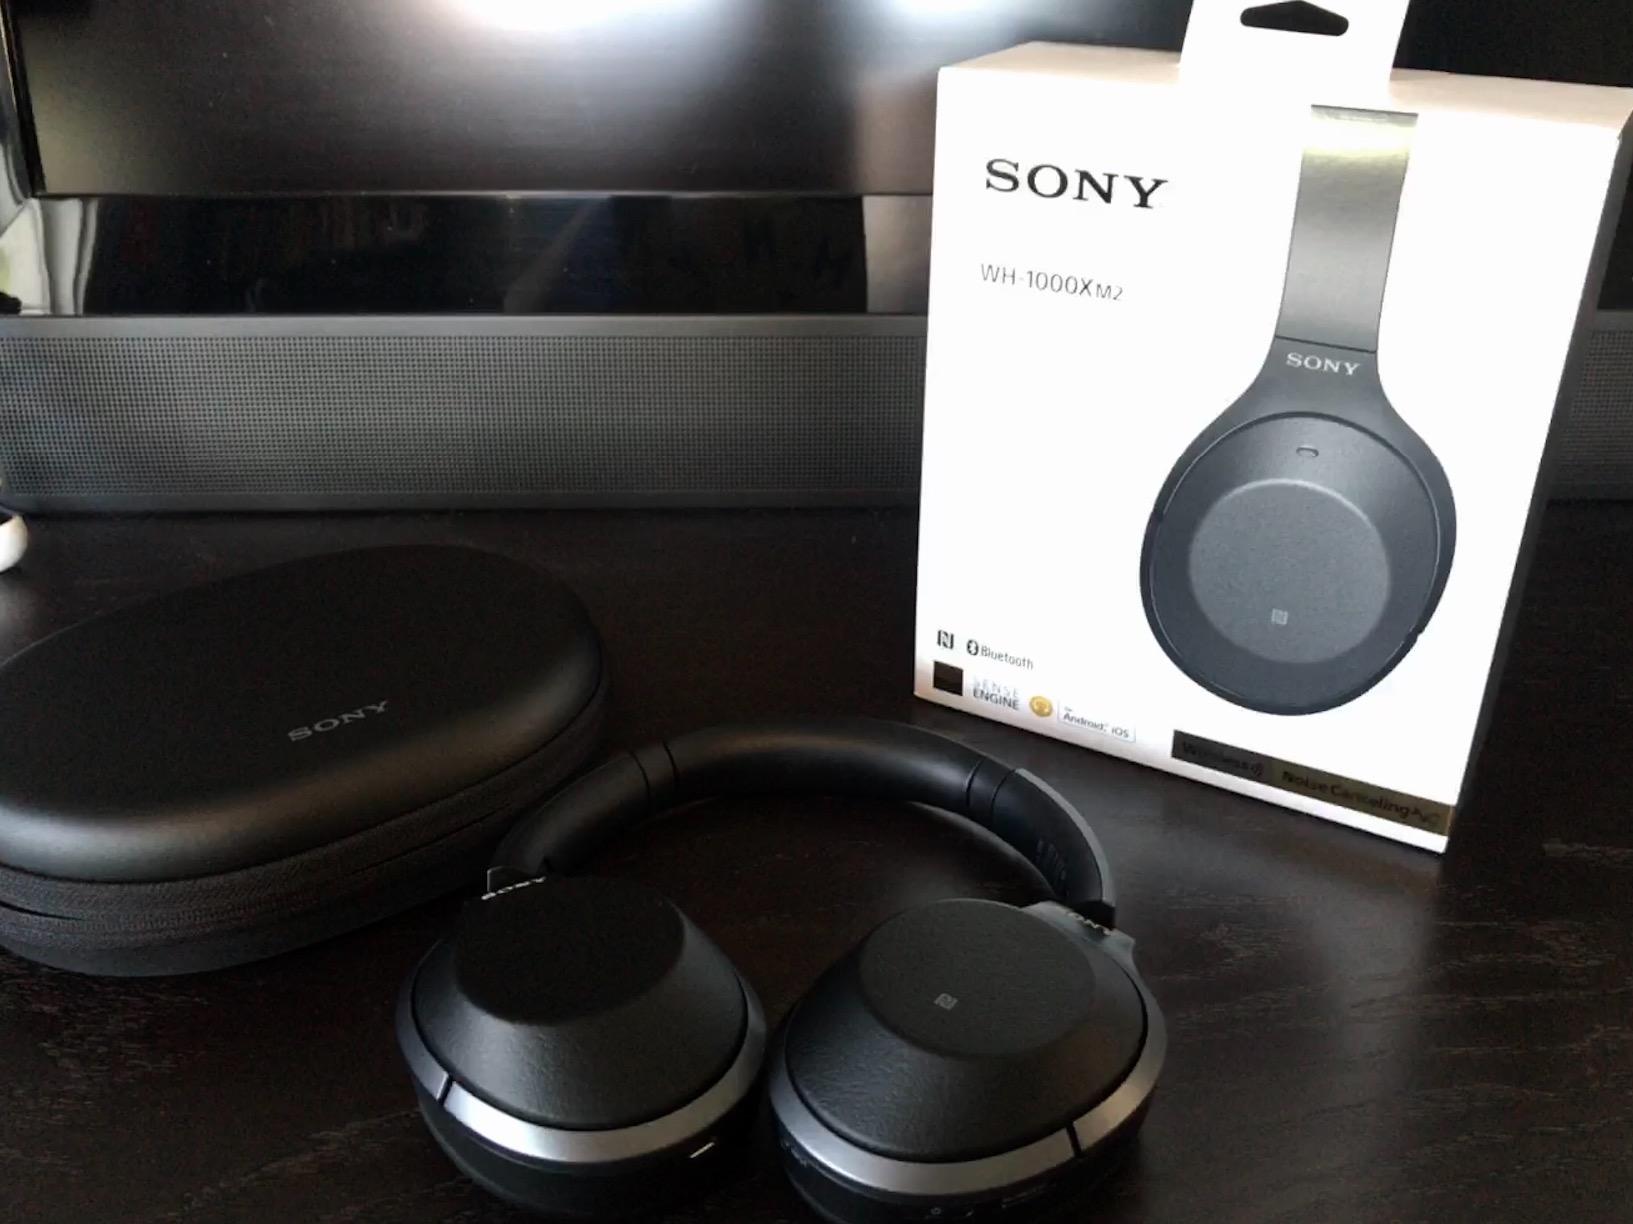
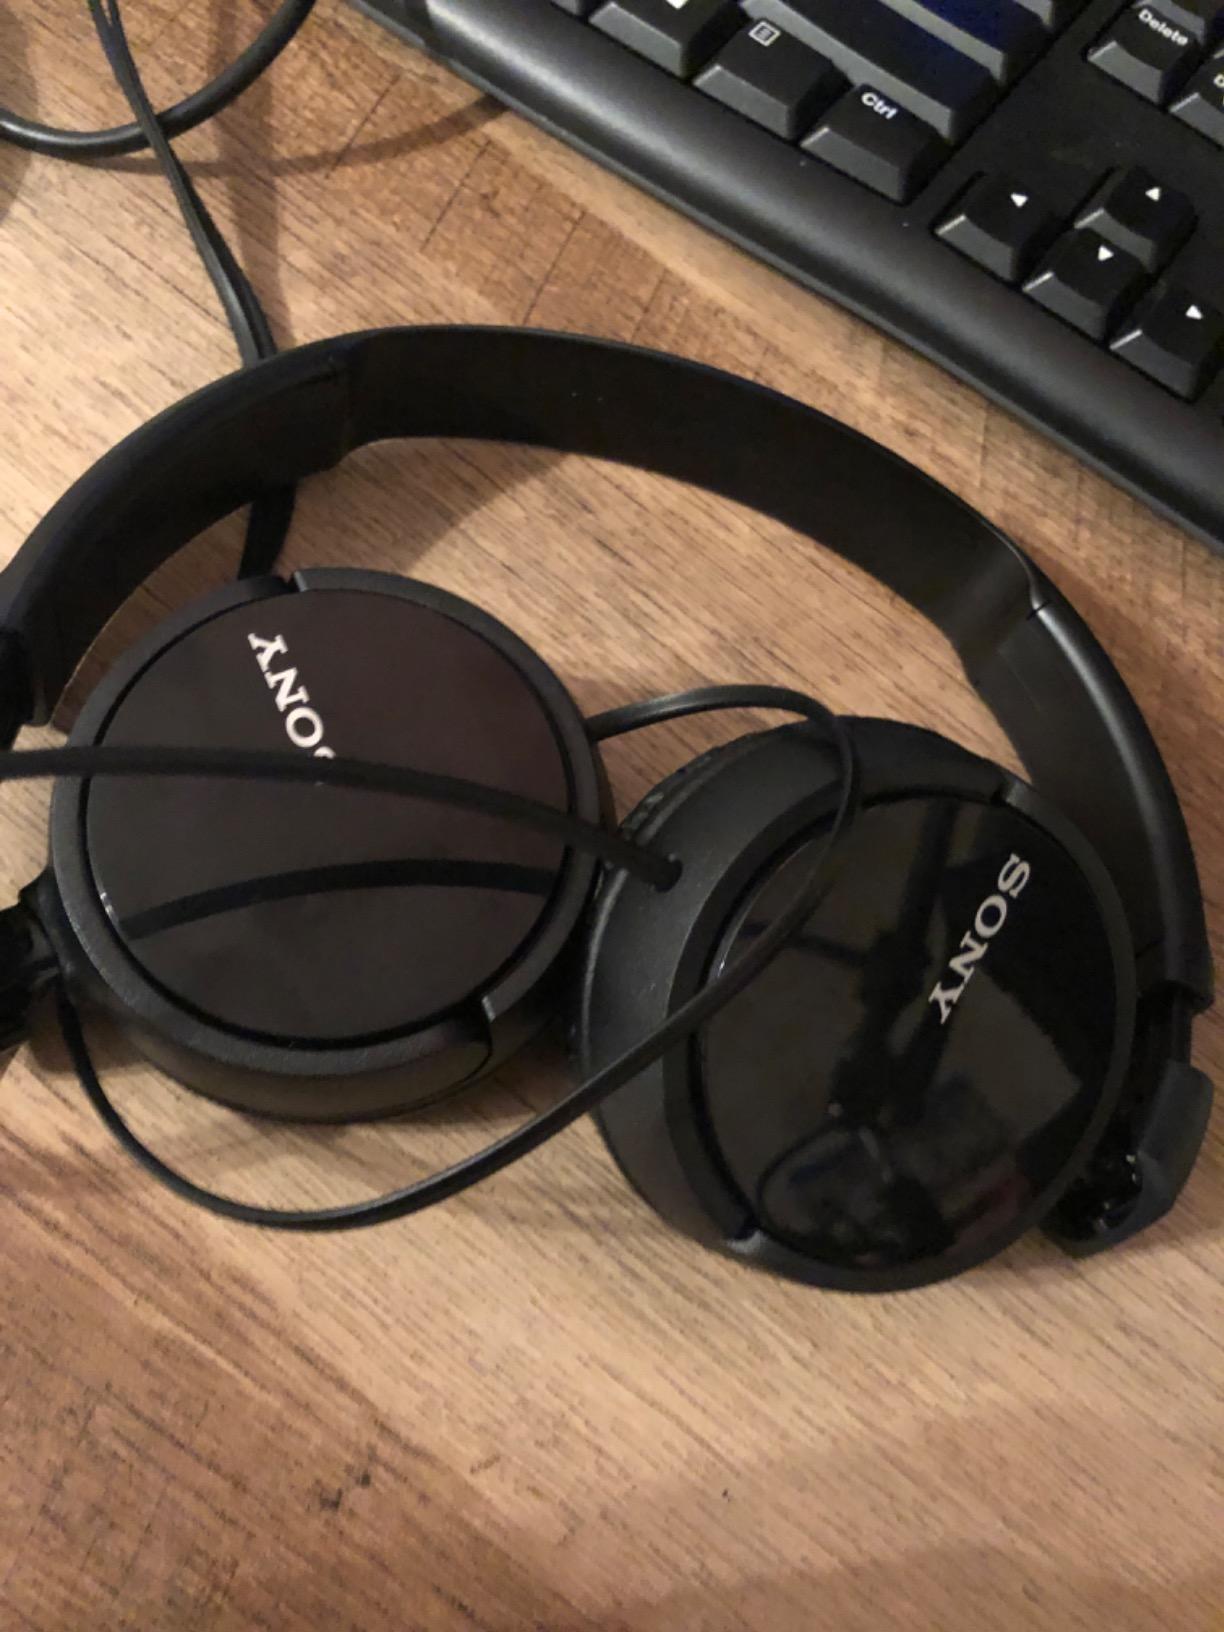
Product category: headphones
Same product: no